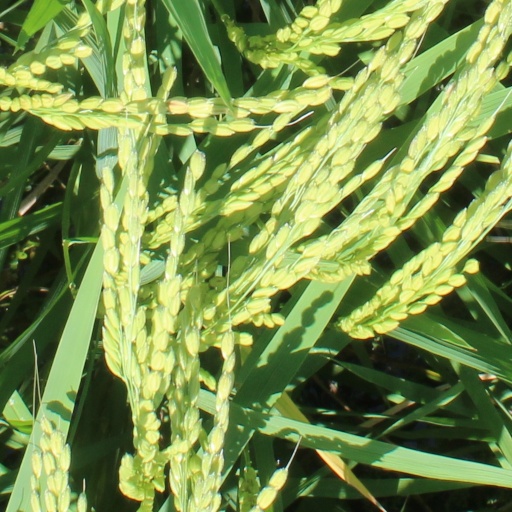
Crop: rice